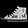
Label: Sneaker